CIL 4.5296

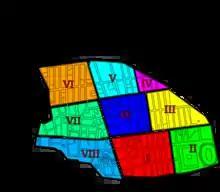
Map of the regions of Pompeii. "CIL" 4.5296 was found in region nine (IX), in the centre of the town.

"CIL" 4.5296 was discovered in 1888 by Italian archaeologists excavating the Roman town of Pompeii, scratched into the wall of the hallway of house six of "insula" nine, in region nine of the town. The poem was first published by Antonio Sogliano in that year's excavation report.